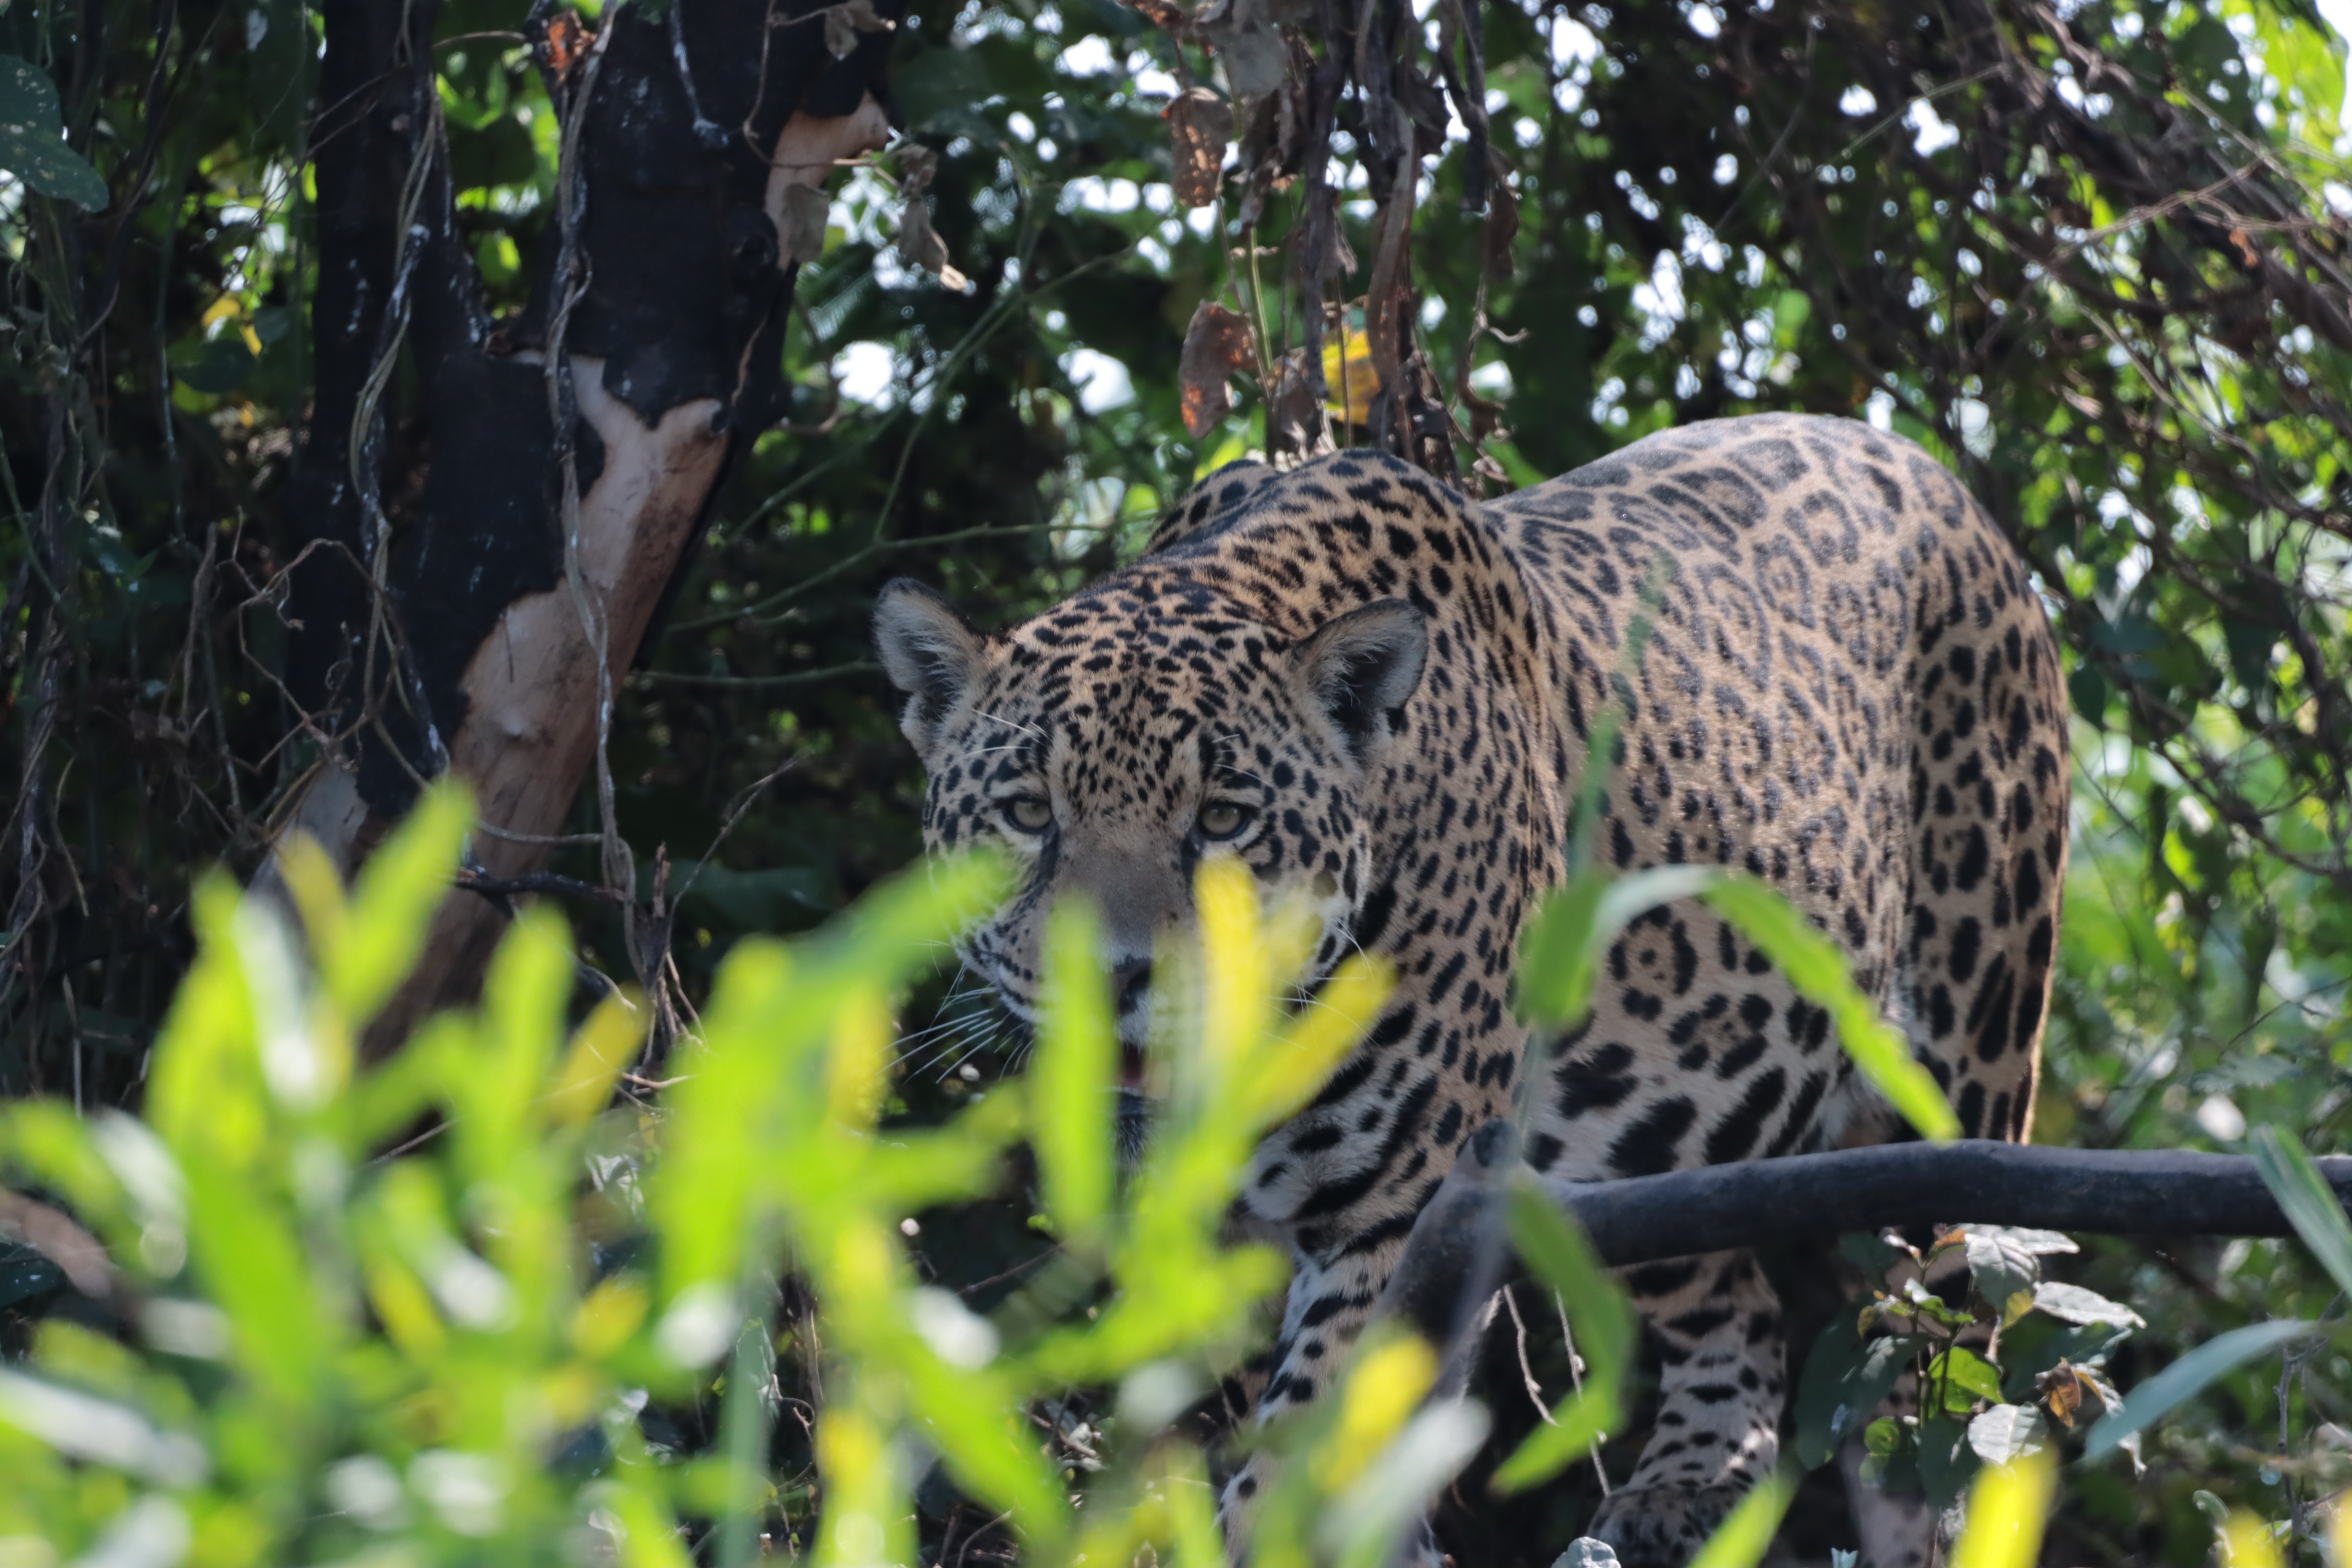
Jaguar: Saseka